Elizabeth Baur

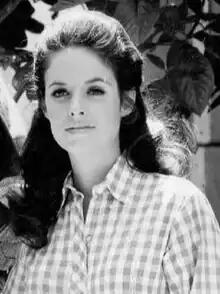
Baur in "Lancer", 1968

Elizabeth Baur (December 11, 1947 – September 30, 2017) was an American actress. She is perhaps best known for her roles as Teresa O'Brien on the CBS western series "Lancer", and as Officer Fran Belding on NBC's crime drama series "Ironside".